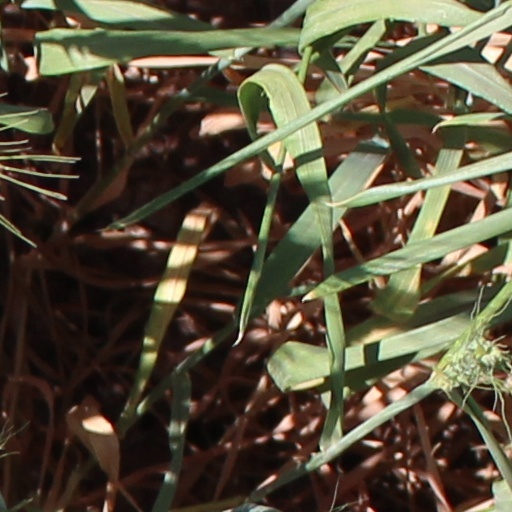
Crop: wheat